I Don't Want to Blow You Up!

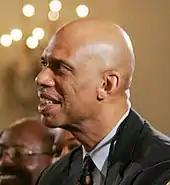

The book presents thirteen people who are not terrorists, even though people may assume they are either because of their name or what they look like. They include Kareem Abdul-Jabbar, Nas (Nasir Bin Olu Dara Jones), Tariq Ramadan, Anousheh Ansari, and a child named Osama (who wants to become a judge for the Supreme Court of the United States, despite being frequently asked if he is a terrorist). The book also contains biographical information including confirmation that the subject "doesn't want to blow you up".